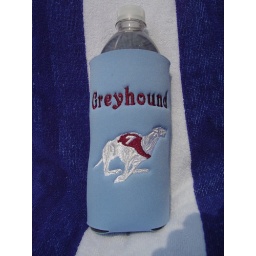
Light Blue Water Bottle with &amp;quot;Greyhound&amp;quot; on the top in red thread. A white tucked greyhound with red racing jacket underneath.